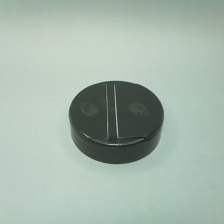
Color: black
Cap type: dual flip-top cap